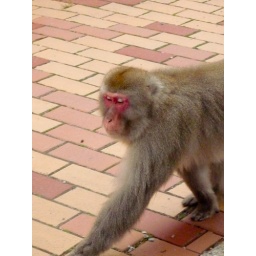
Macaque monkey walking around the bus station!